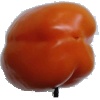
Label: Pepper Orange 1